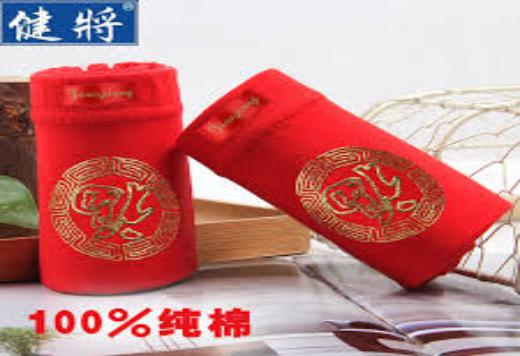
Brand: jianjiang
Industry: Clothes